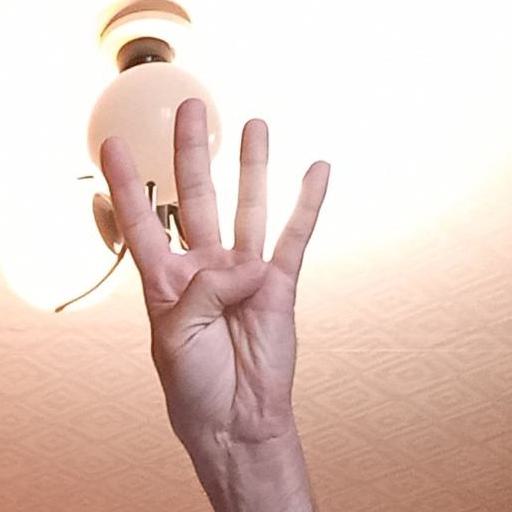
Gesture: four